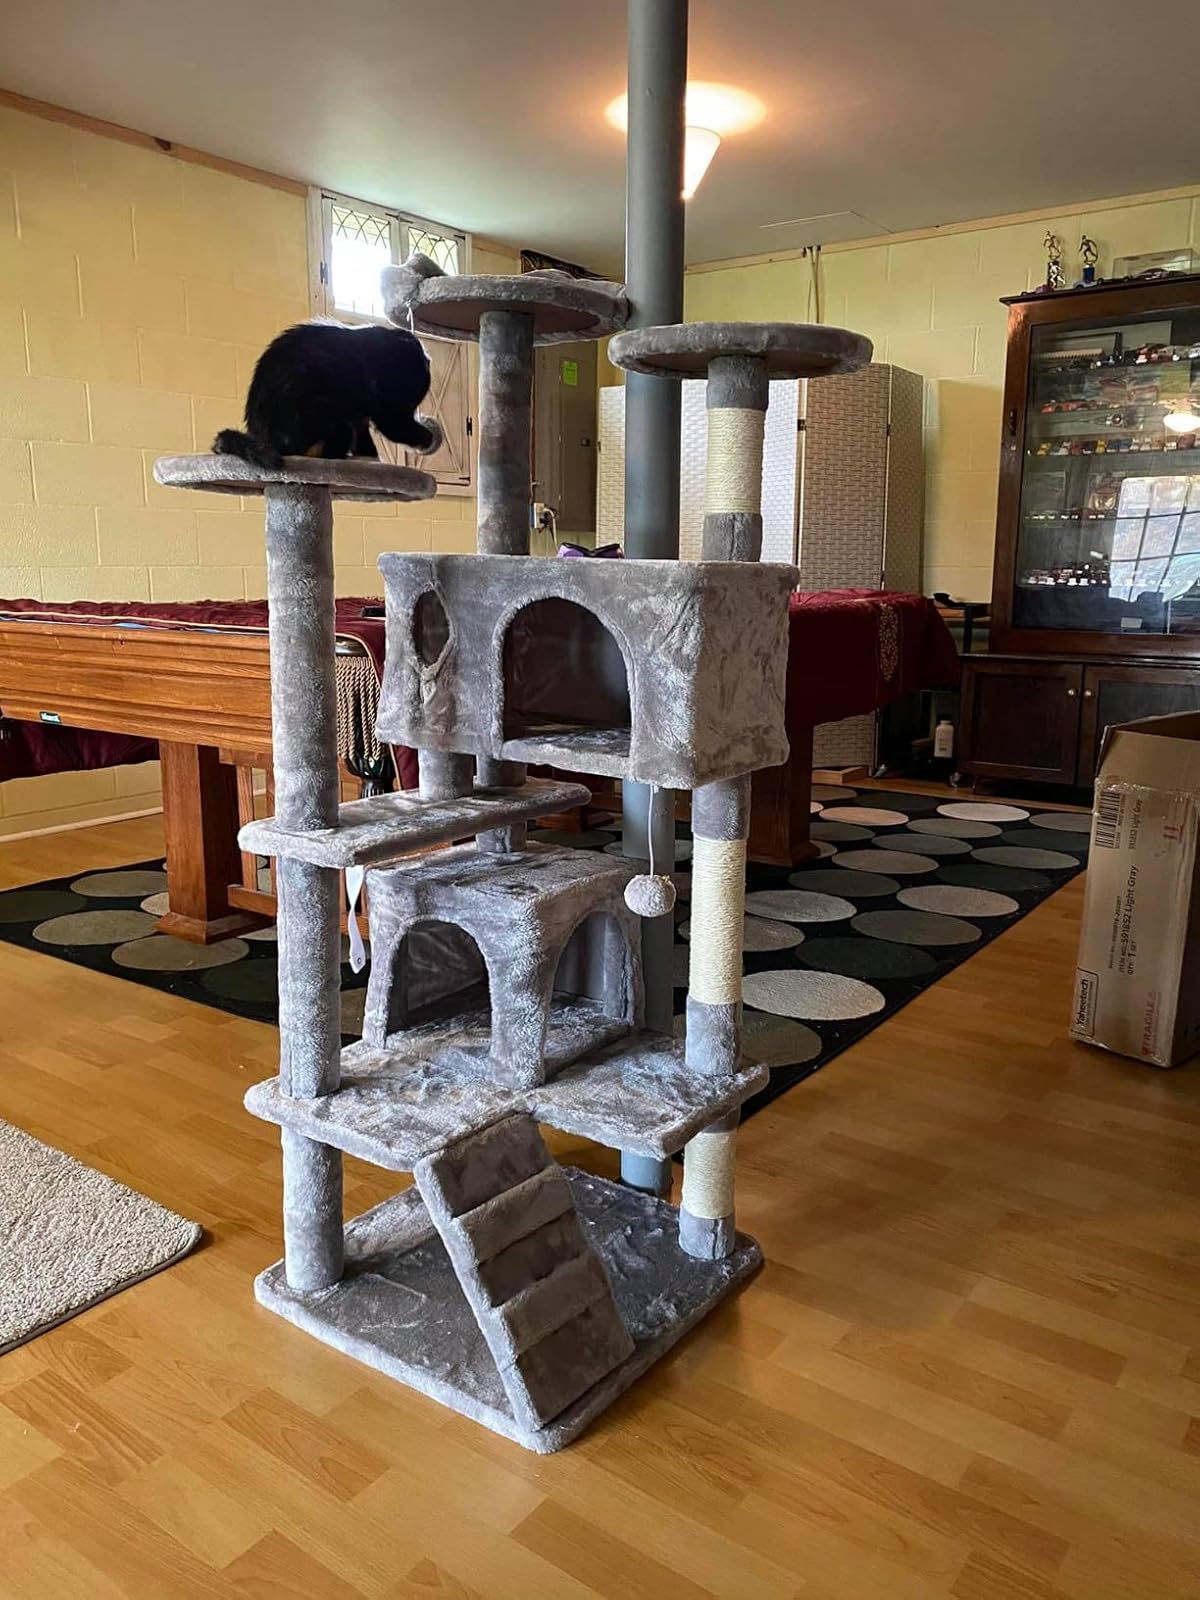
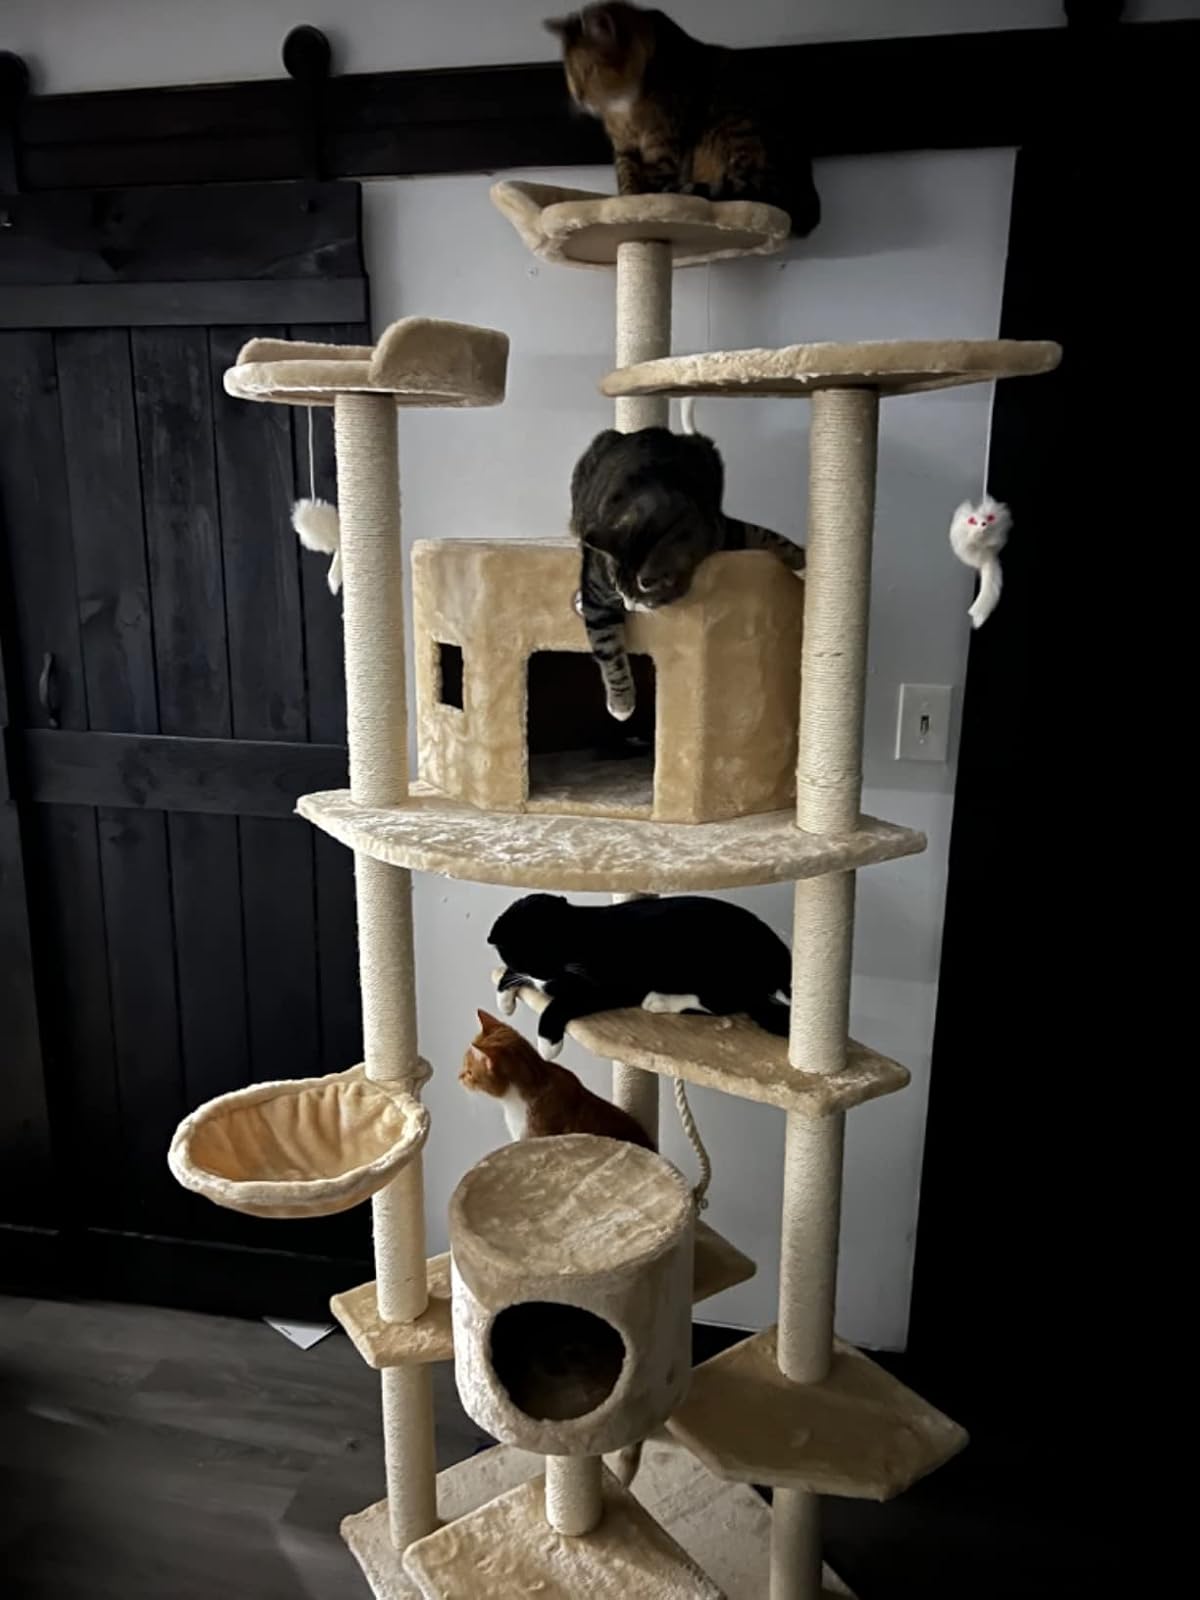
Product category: items_cat tree
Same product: no